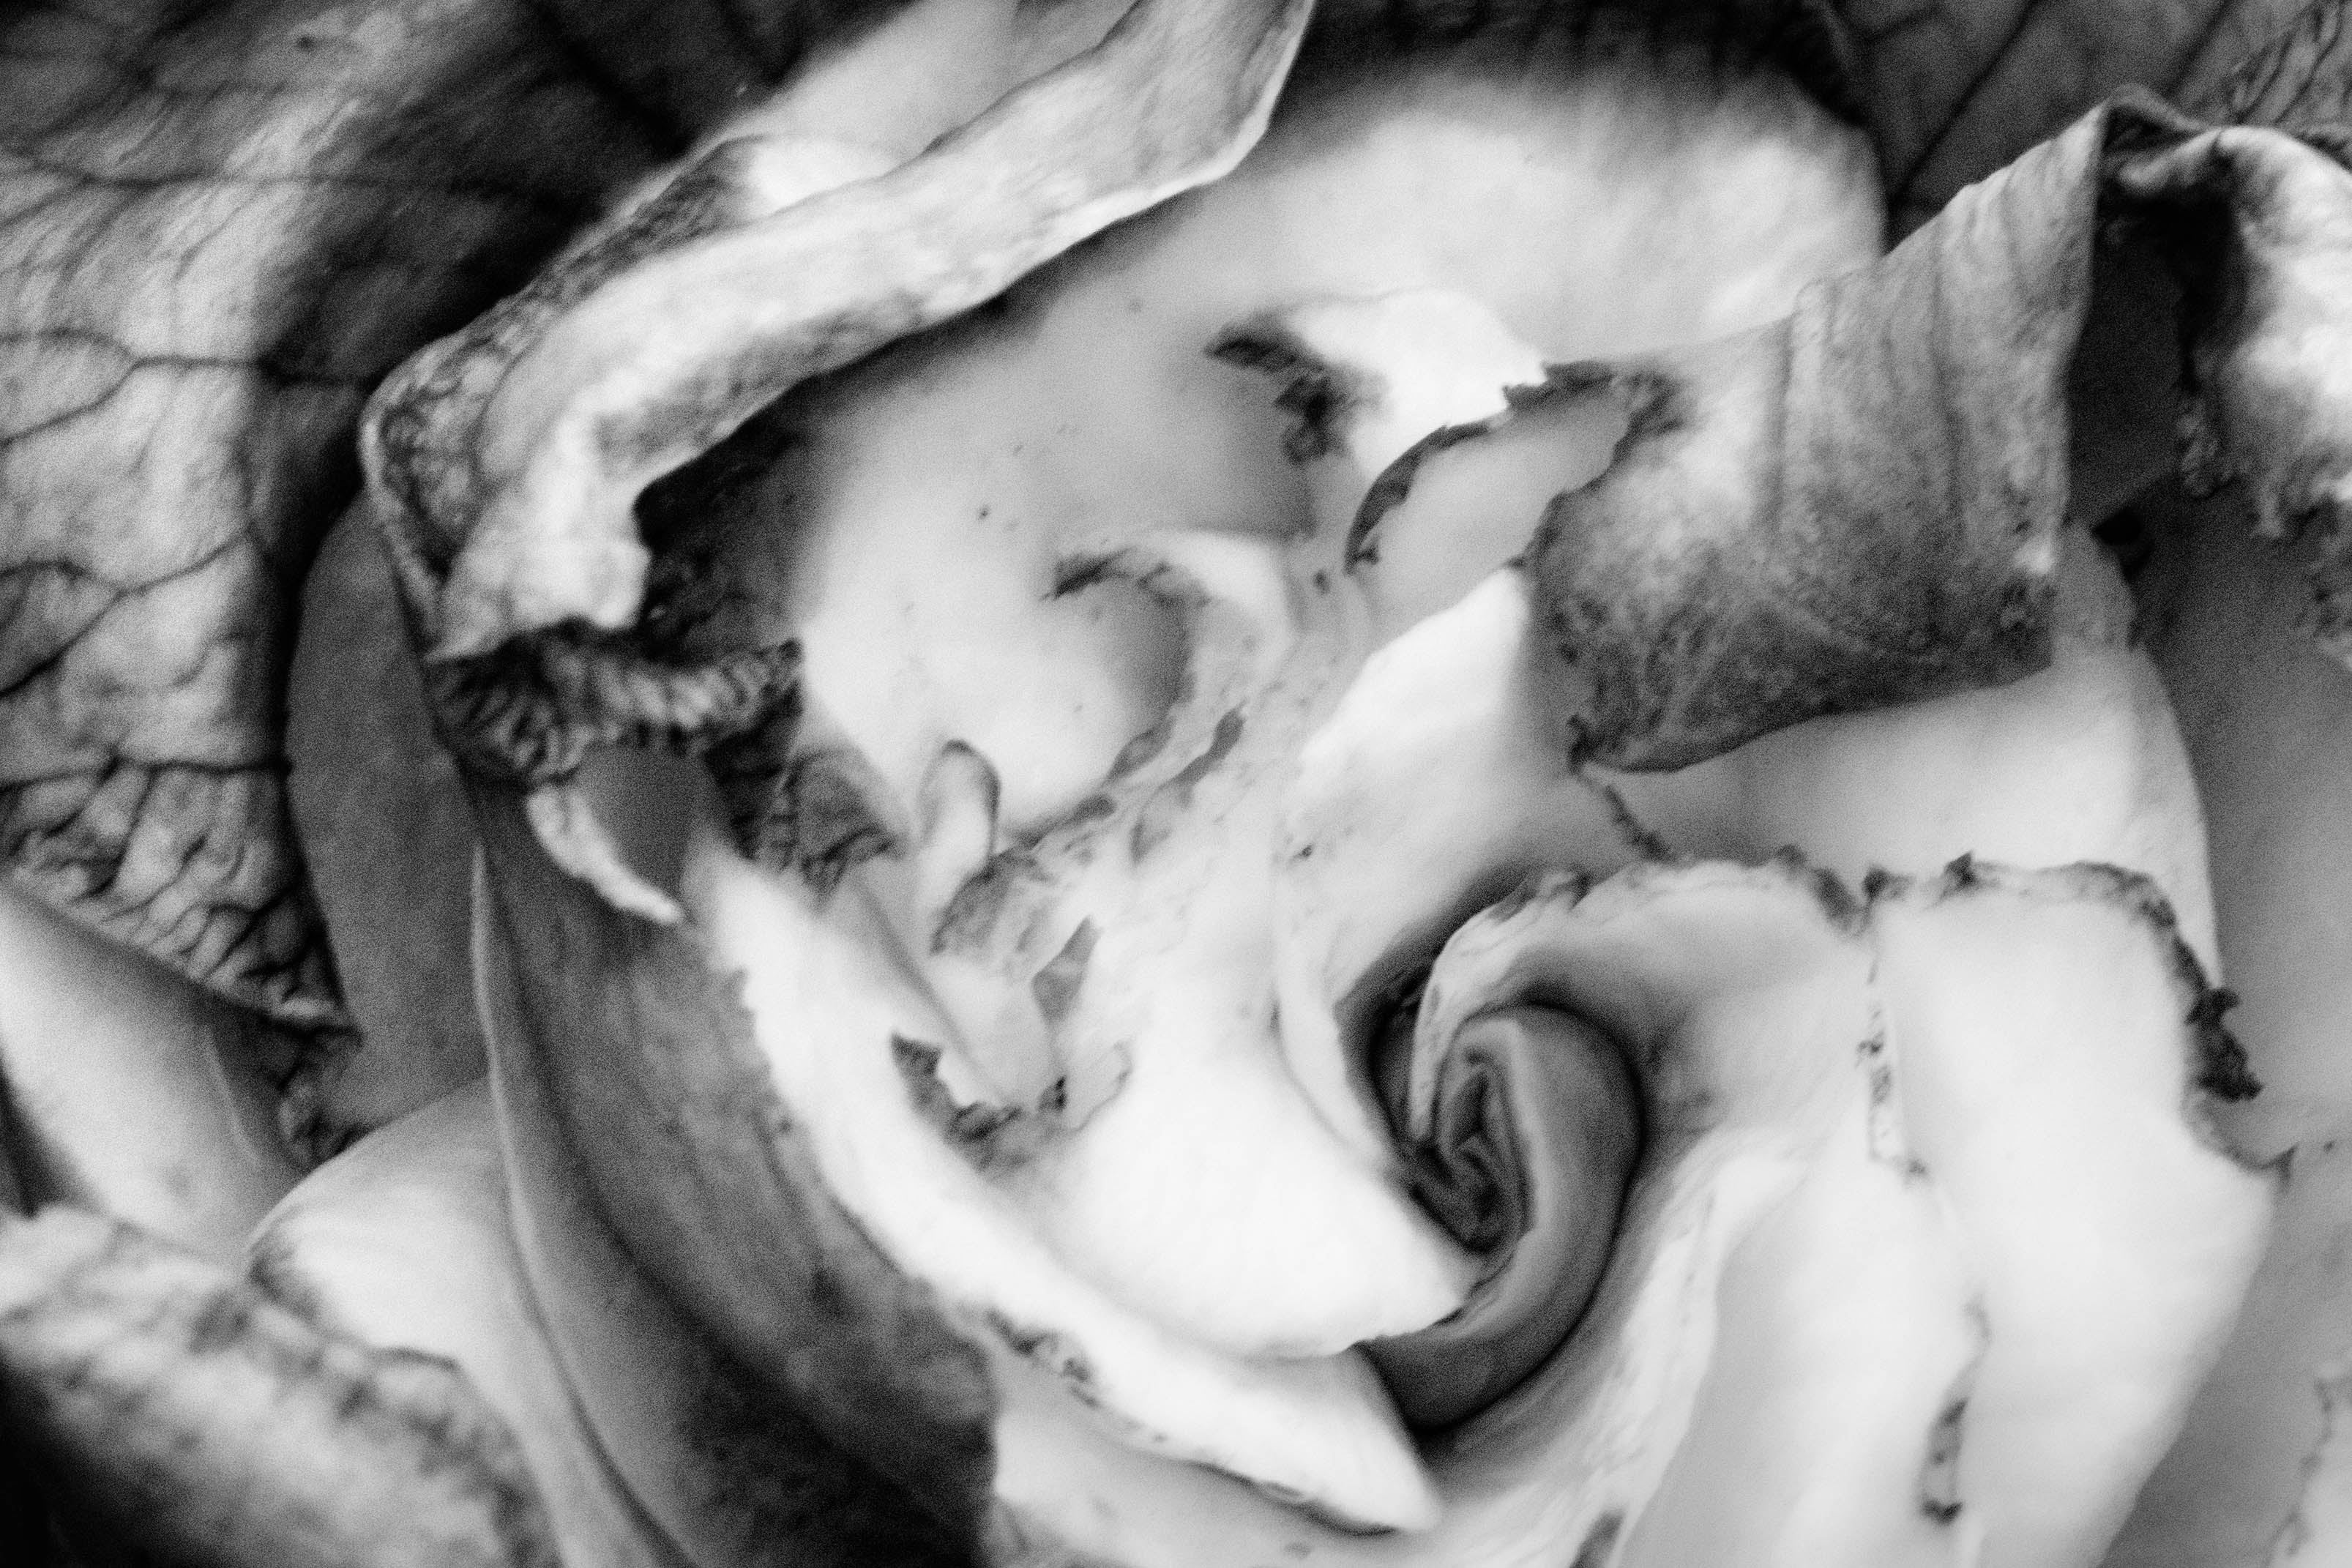
hand, person, black and white, white, photography, flower, bloom, love, portrait, macro, child, micro, black, monochrome, close up, human body, blackandwhite, infant, eye, head, skin, organ, emotion, interaction, sense, monochrome photography, portrait photography, art model